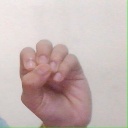
अक्षर: उ